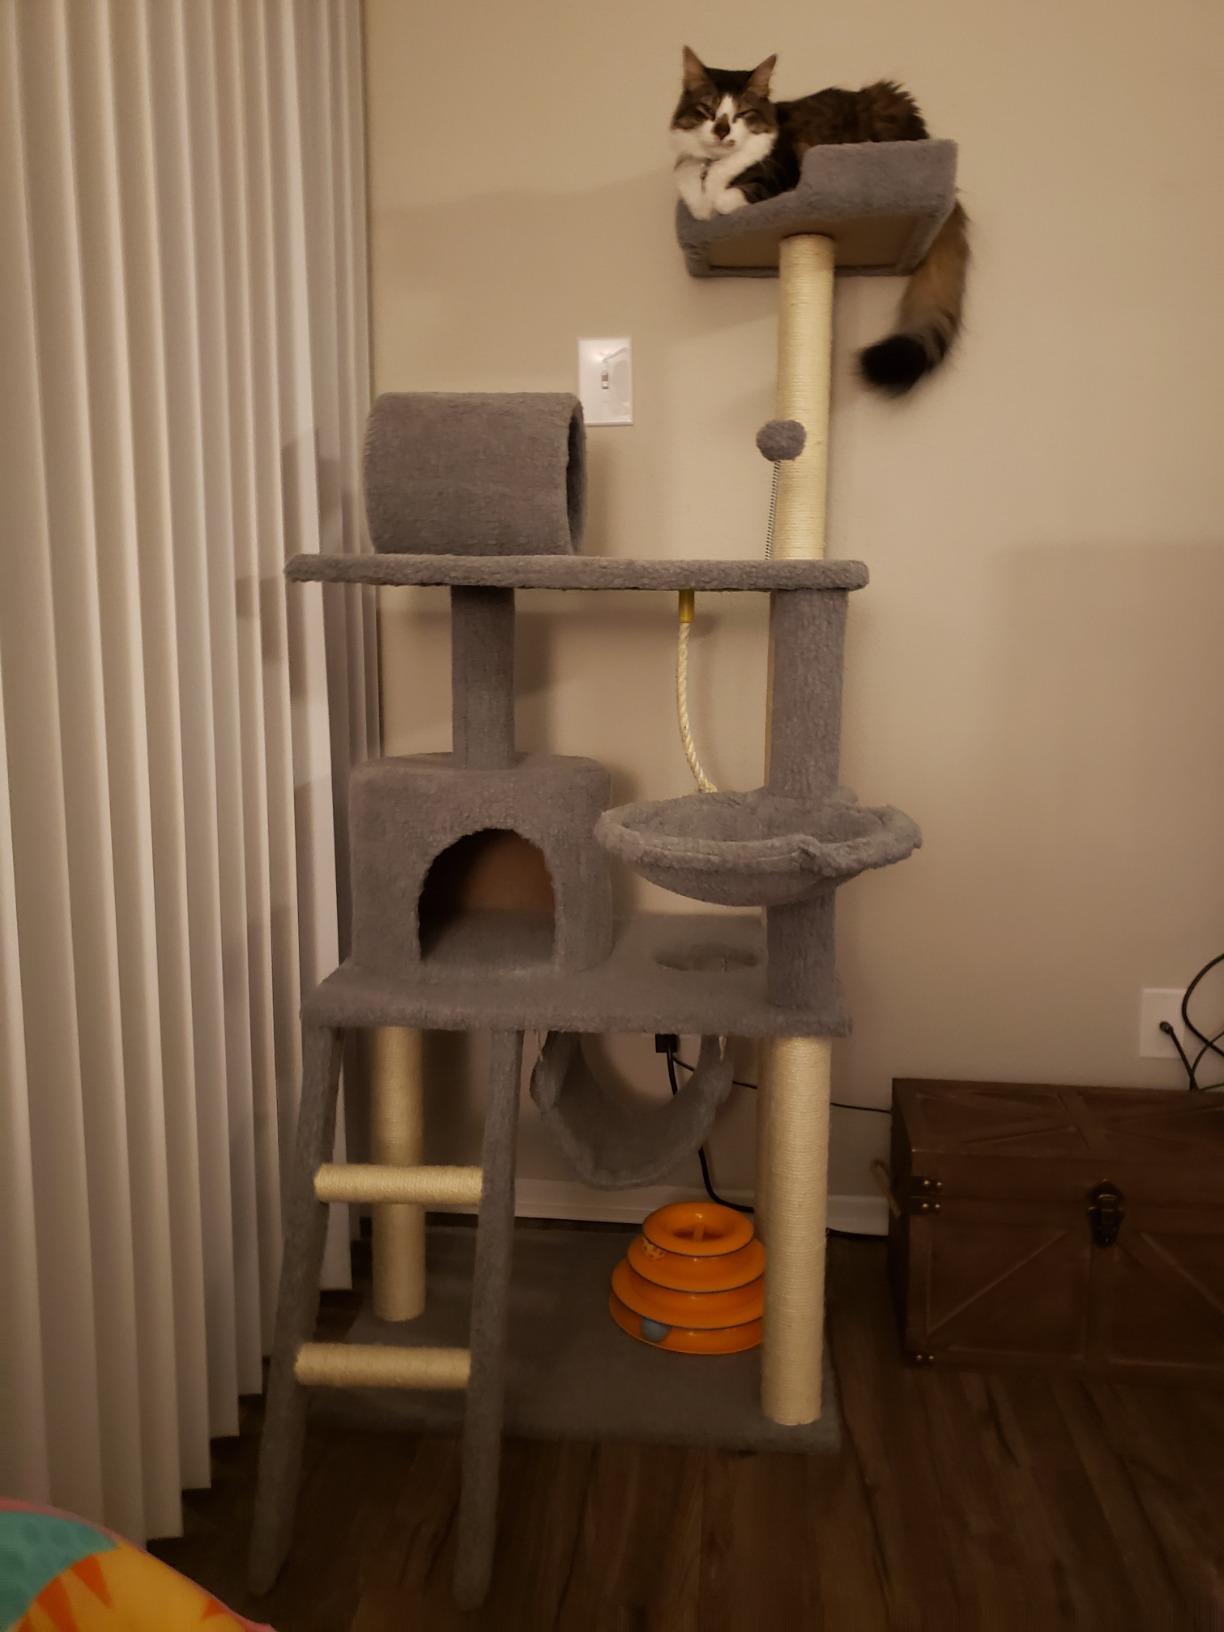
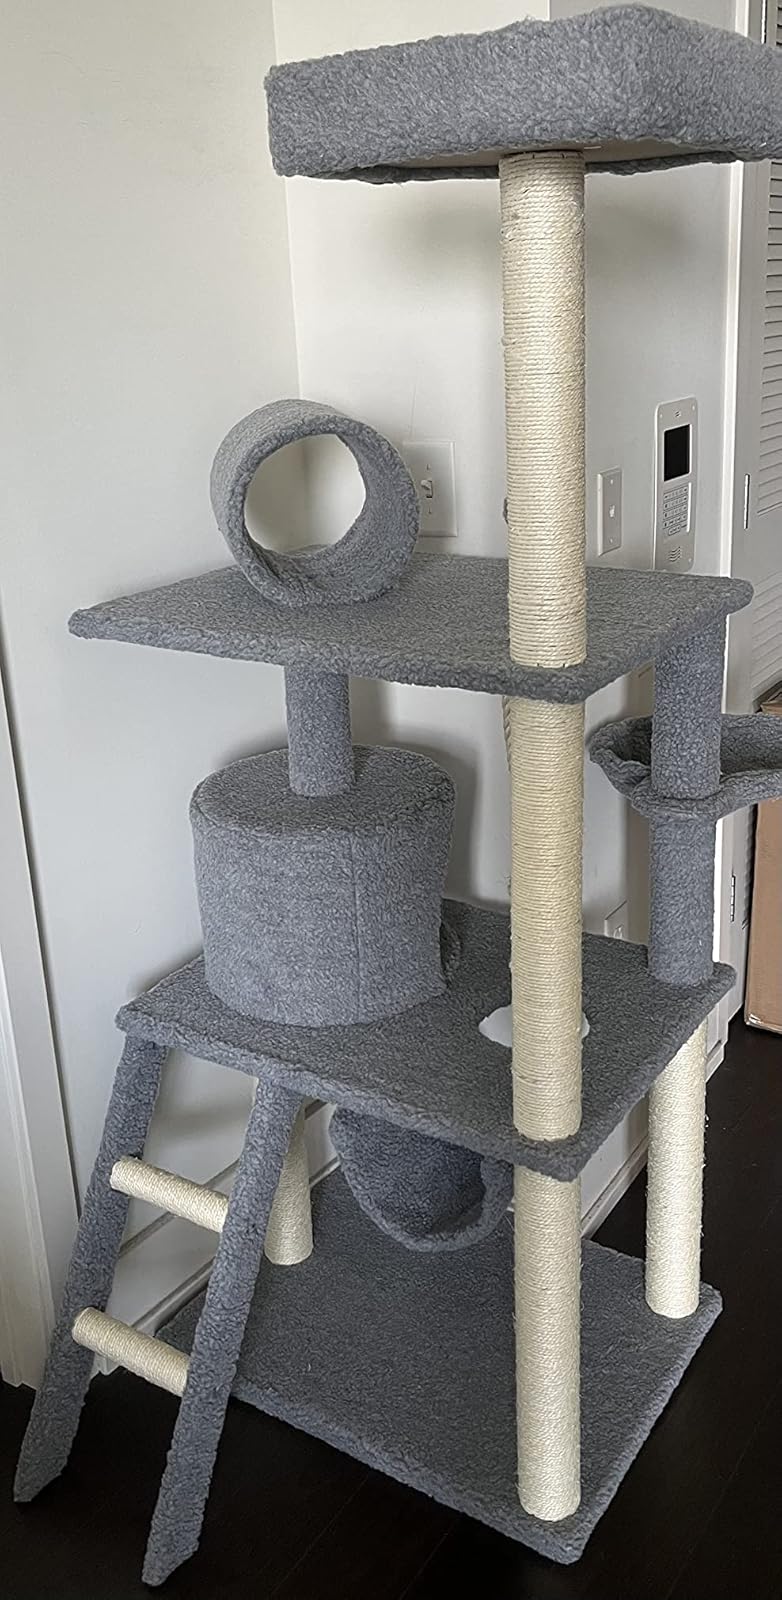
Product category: items_cat tree
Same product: yes